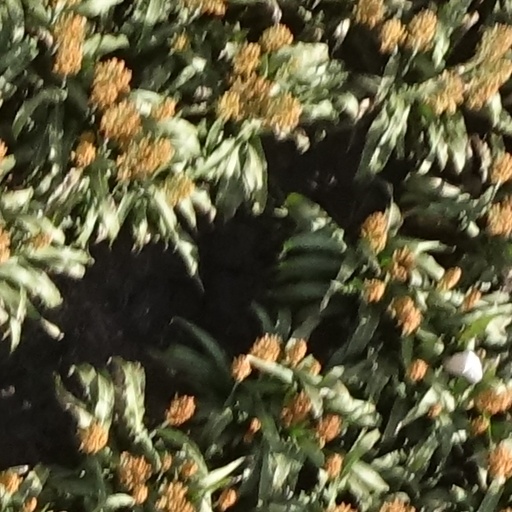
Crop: sorghum